Ozark Trail (hiking trail)

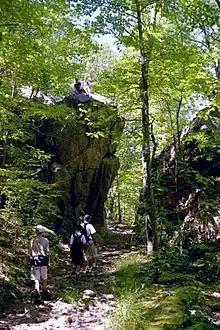
The trail passes through the Devil's Tollgate formation below Taum Sauk Mountain.

The general route of the Ozark Trail is determined by the Ozark Trail Council, which was formed by seven governmental agencies including the United States Forest Service, the Missouri State Parks Department, the Missouri Conservation Commission, "et al.", plus several environmental groups and a private landowner with significant holdings. The land manager for each parcel held by these constituents is responsible for the trail within its holdings.